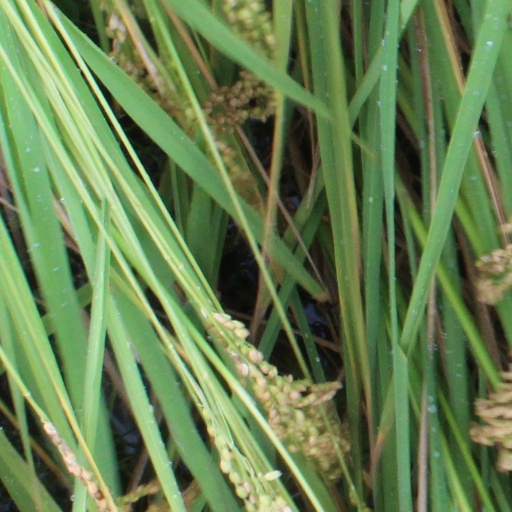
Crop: rice